Como

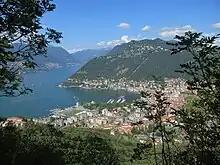
Como and its lake

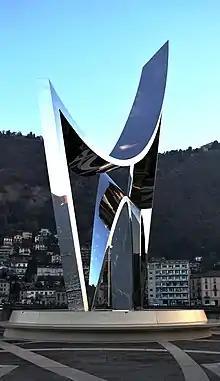
"Life Electric", by Daniel Libeskind, to celebrate scientist Alessandro Volta (2015)

Como (or) is a city and (municipality) in Lombardy, Italy. It is the administrative capital of the Province of Como. Nestled at the southwestern branch of the picturesque Lake Como, the city is a renowned tourist destination, celebrated for its stunning landscapes, artistic heritage, and cultural significance.